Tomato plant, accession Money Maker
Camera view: bottom (45 deg); turntable rotation: 300 degrees
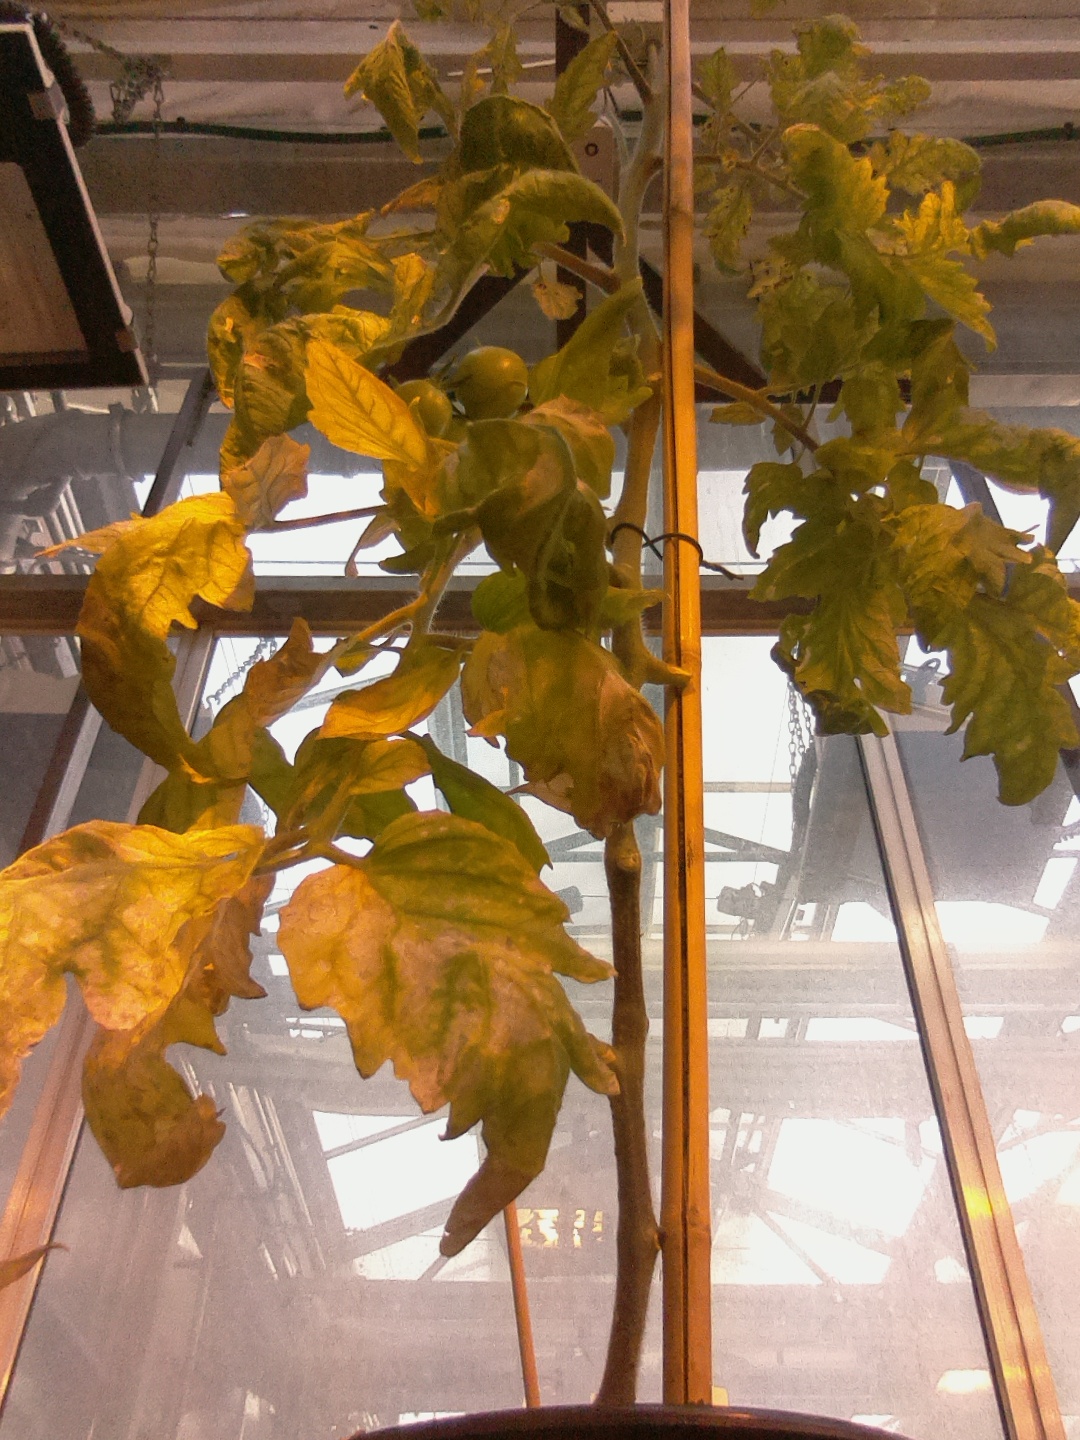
BBCH growth stage 79: 90% -100% of final fruit size